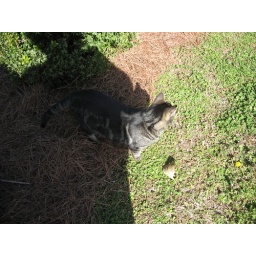
This cat was following us around including waiting outside of the bathroom door.